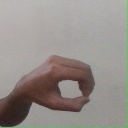
अक्षर: औ